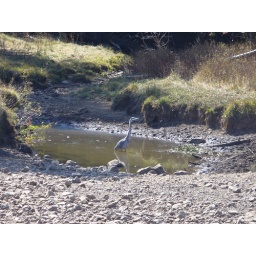
I think he's a blue heron. This is near our home in Meacham.